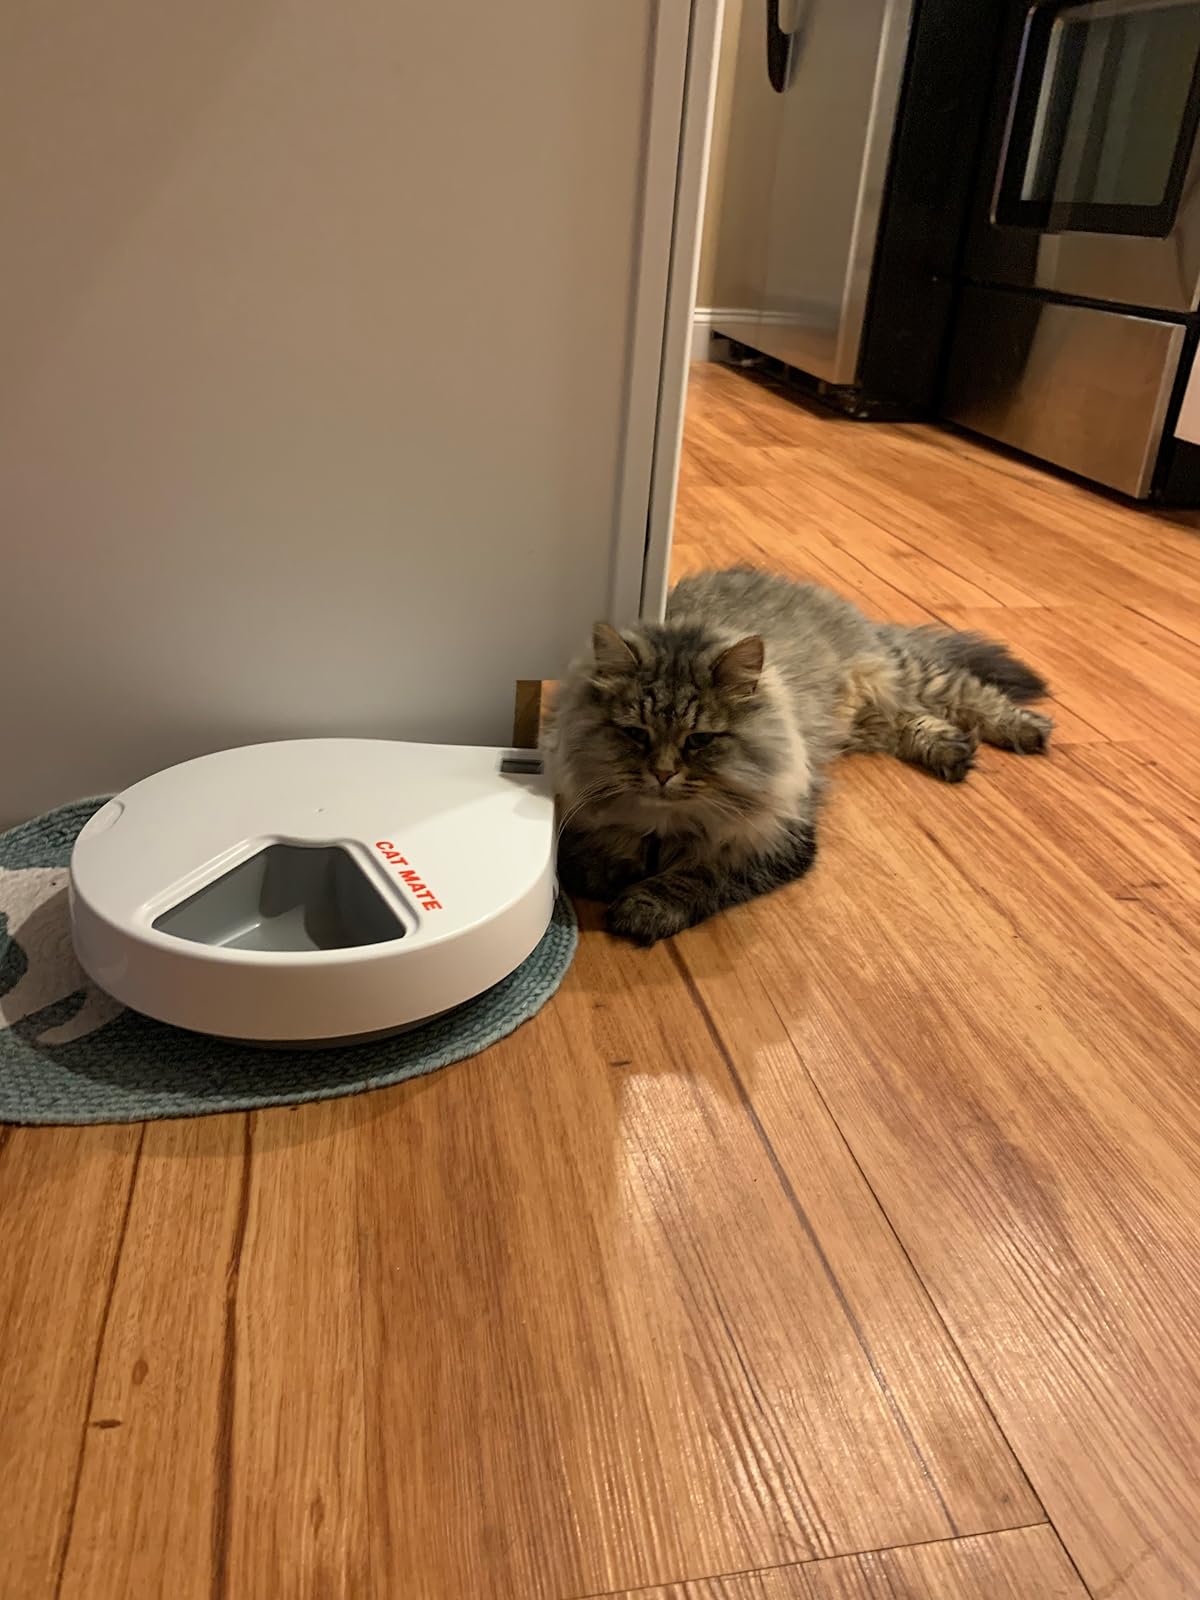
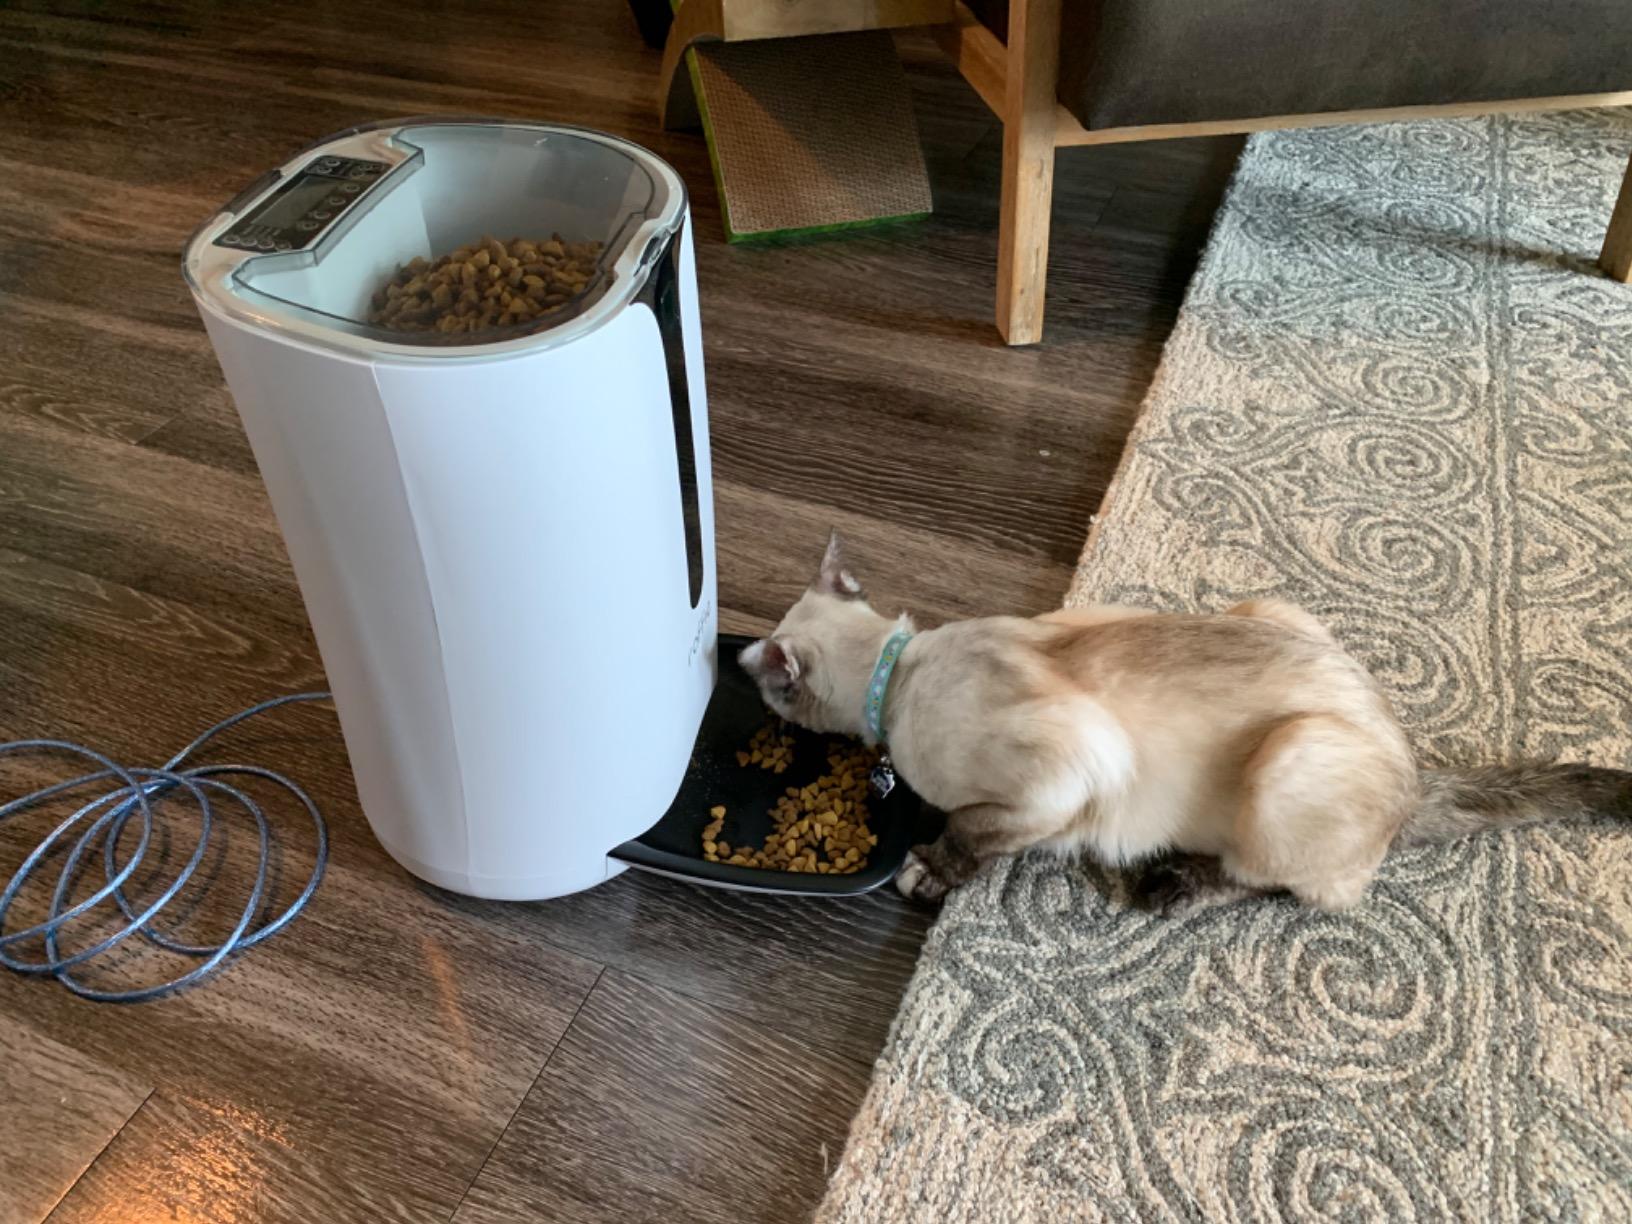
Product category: items_feeder
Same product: no